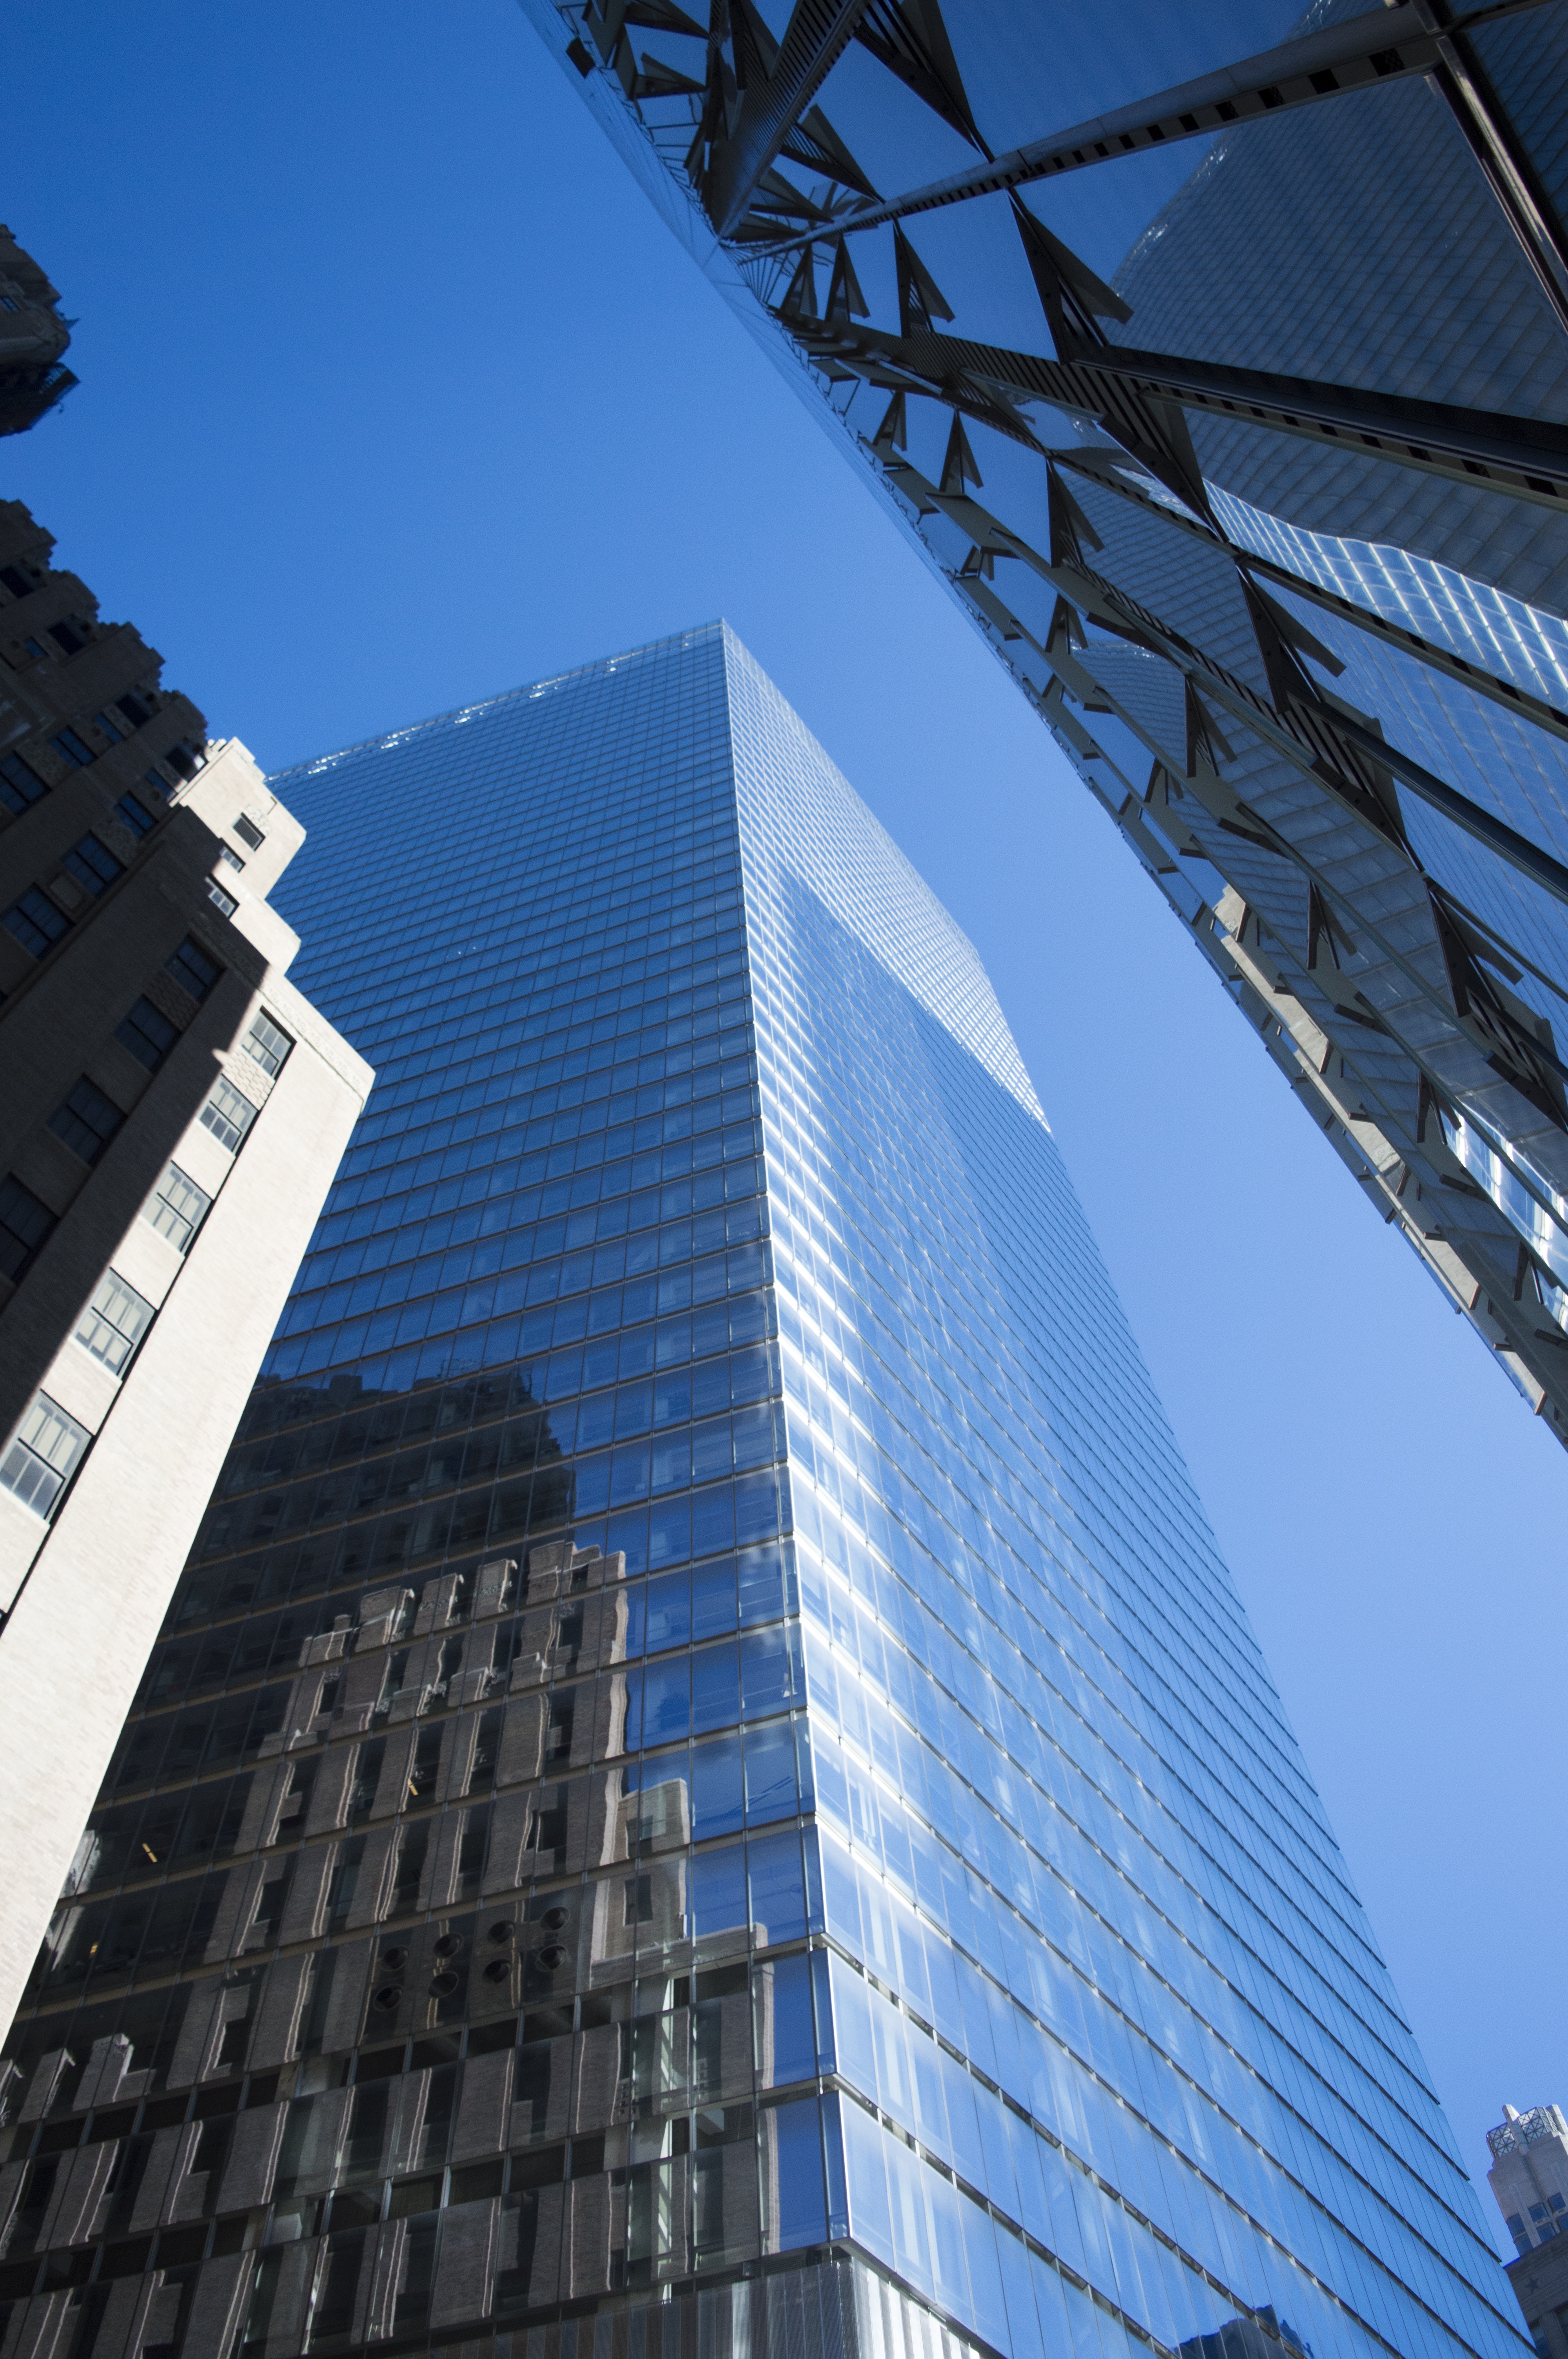
architecture, building, city, skyscraper, cityscape, downtown, reflection, tower, symbol, usa, america, landmark, facade, blue, business, world trade center, tower block, international, american, one, design, commerce, economy, headquarters, metropolis, global, finance, exchange, economic, urban area, metropolitan area